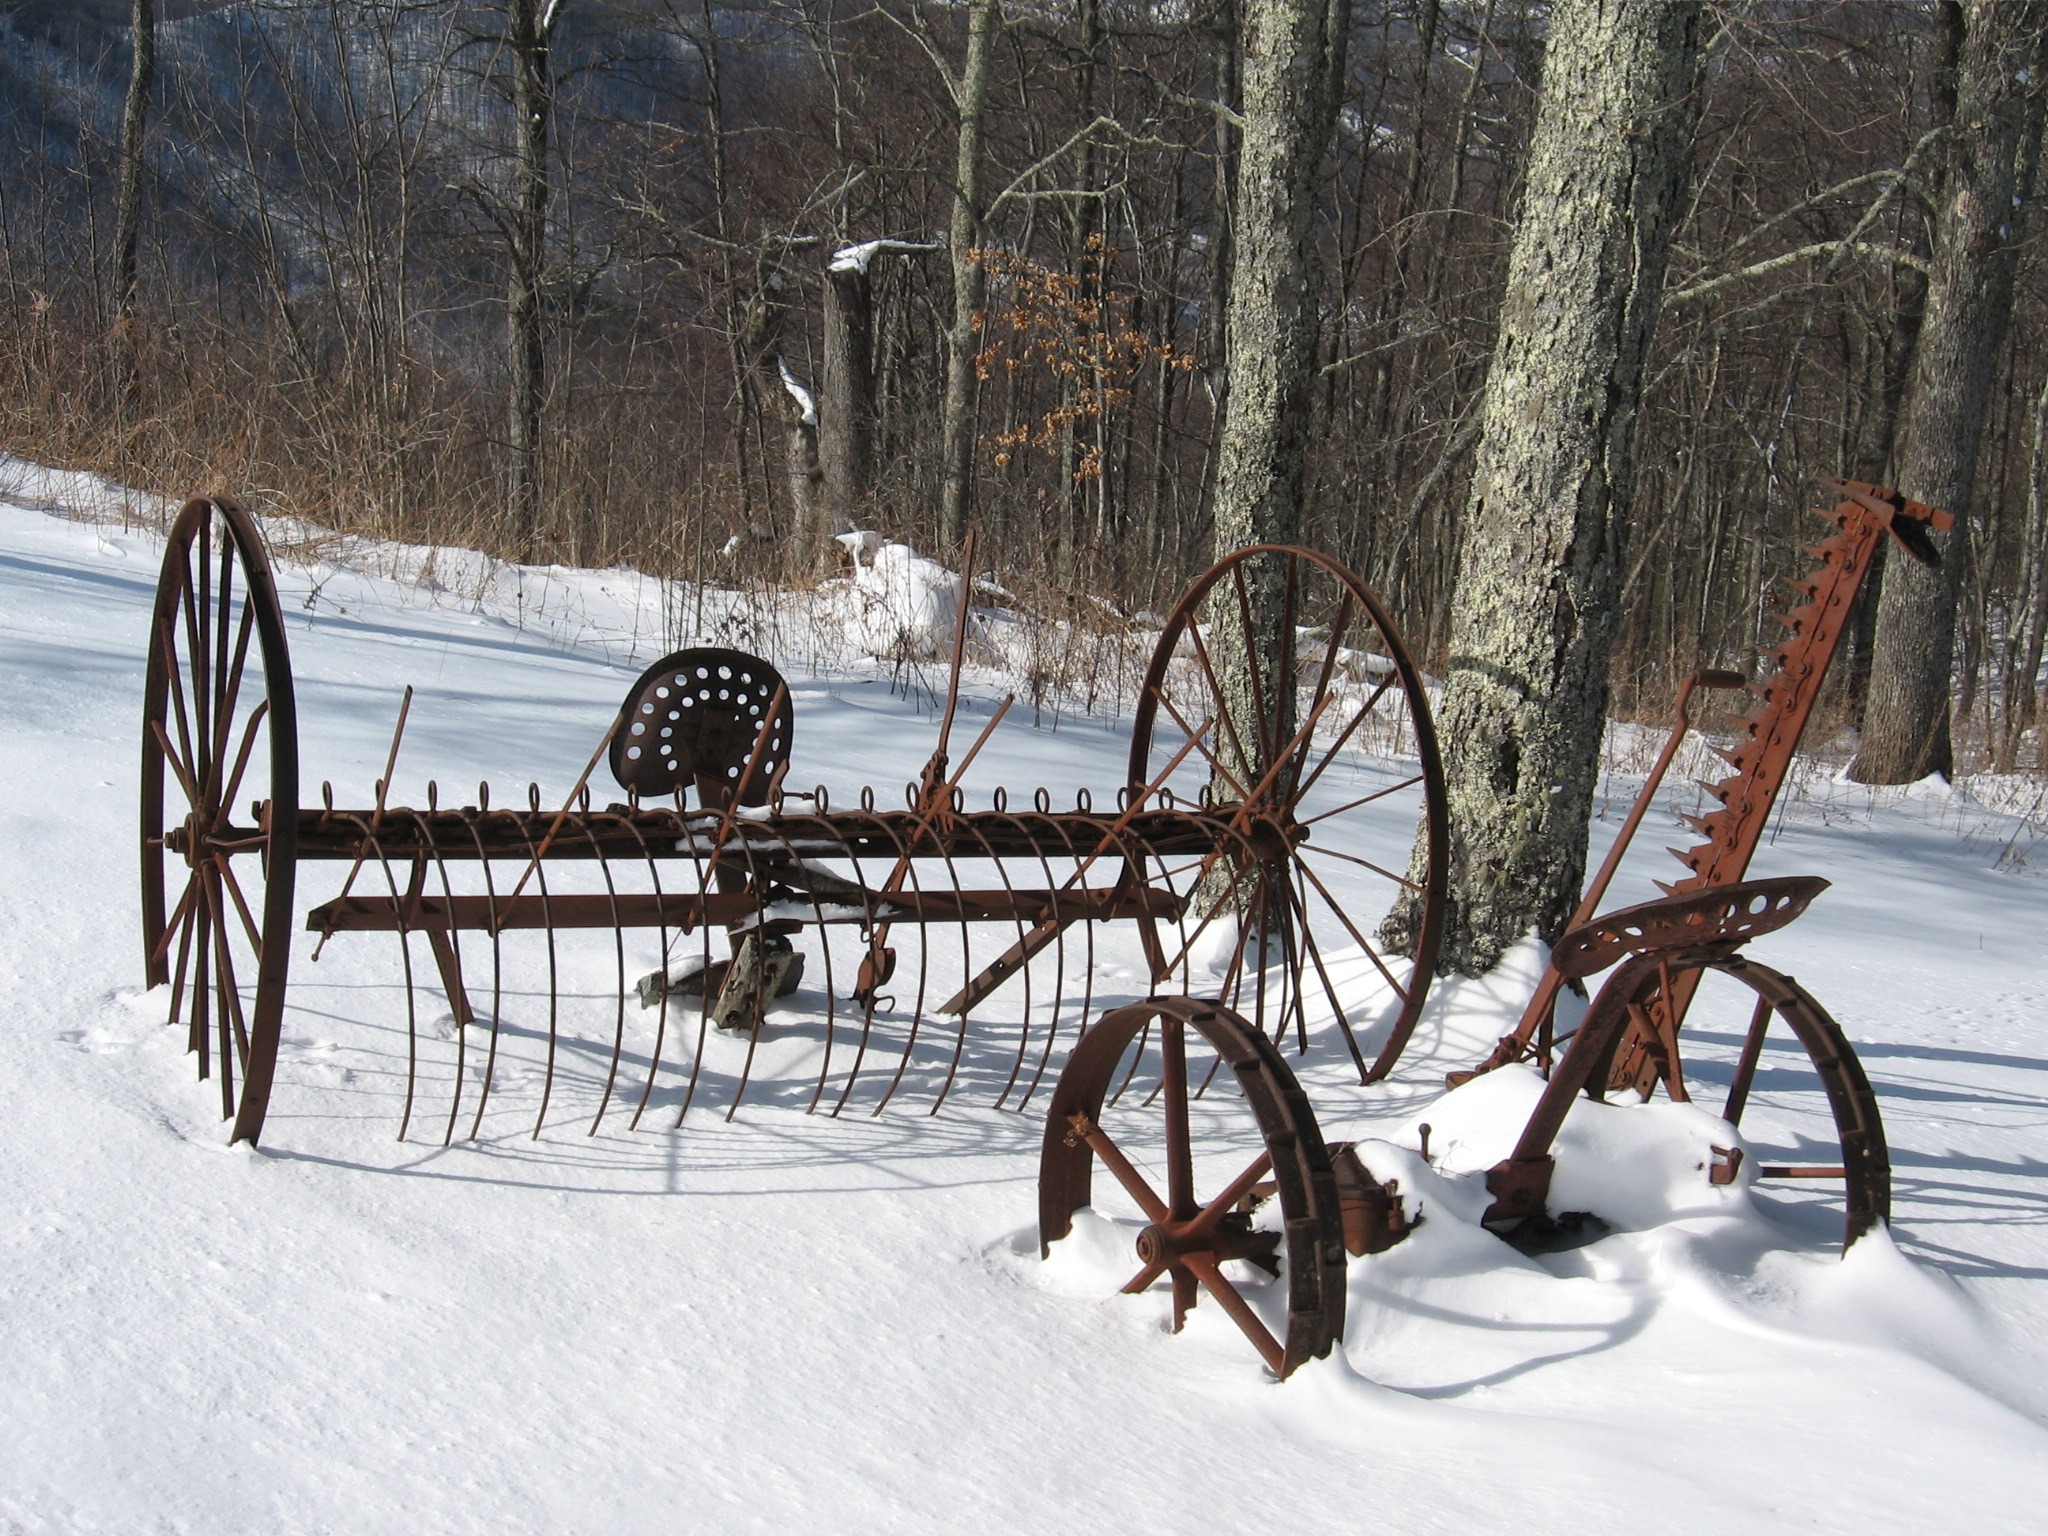
nature, forest, snow, winter, farm, antique, countryside, old, country, rustic, ice, rural, vehicle, weather, season, trees, outside, sled, rake, implement, winter storm